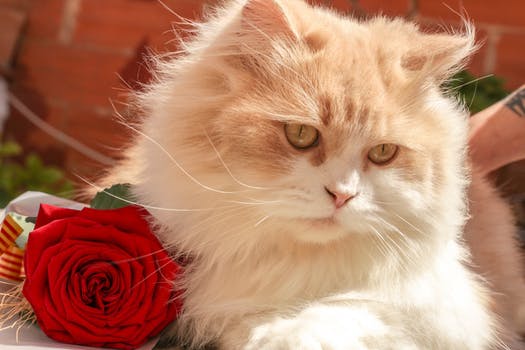
Label: No Watermark